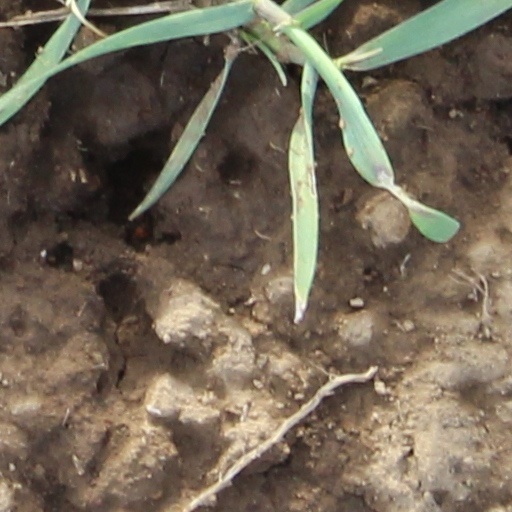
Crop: wheat